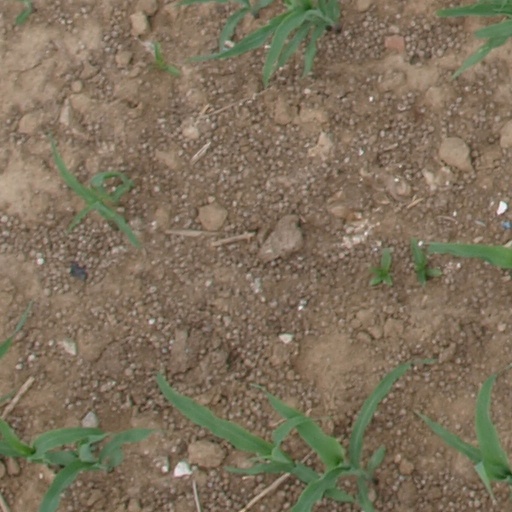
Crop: maize; corn